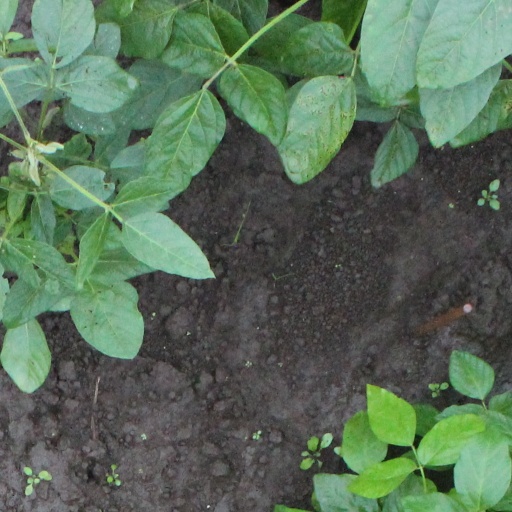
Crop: soybean